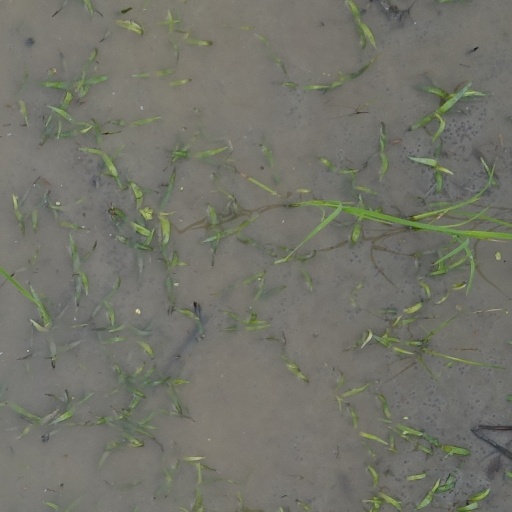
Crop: rice